Fred. Olsen Express

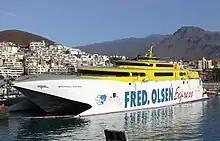
Bonanza Express after running aground in 2008.

In October 2017, five months after its competitor Naviera Armas announced the order of "Volcán de Tagoro", a 10,800 GT, 1,200 passenger Incat fast catamaran ferry for the Canaries at a price of €74 million, Fred. Olsen Express responded by ordering two trimarans from the Australian shipbuilder Austal at a price of €126 million. Each of the ships will have a capacity of 1,100 passengers and 276 cars and will be capable of reaching speeds of up to . The new ships will be named "Bajamar Express" and "Bañaderos Express".